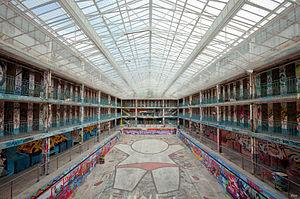
Les gouzous sont de petits personnages anthropomorphes surgissant fréquemment sous la forme de collages ou plus souvent de graffitis dans l'espace urbain réunionnais.
Cet article recense les monuments historiques du 16ᵉ arrondissement de Paris, en France.